Florence Nightingale

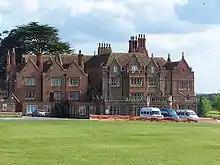
Embley Park was a family home of William Nightingale.

Florence Nightingale was born on 12 May 1820 into a wealthy and well-connected British family at the "Villa Colombaia", in Florence, Tuscany, Italy, and was named after the city of her birth. Florence's older sister Frances Parthenope had similarly been named after her place of birth, "Parthenope", a Greek settlement now part of the city of Naples. The family moved back to England in 1821, with Nightingale being brought up in the family's homes at Embley, Hampshire, and Lea Hurst, Derbyshire.